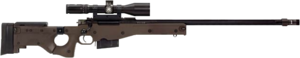
Les Forces armées de Malte - Forzi Armati ta' Malta en maltais, Armed Forces of Malta en anglais et AFM en abrégé - est le nom donné à l'ensemble des forces militaires de Malte. Les AFM sont constituées d'une brigade composée d'un quartier général et trois bataillons avec de petites forces aériennes et navales. Le poste de ministre de la défense est actuellement occupé par le ministre de l'Intérieur Michael Farrugia.